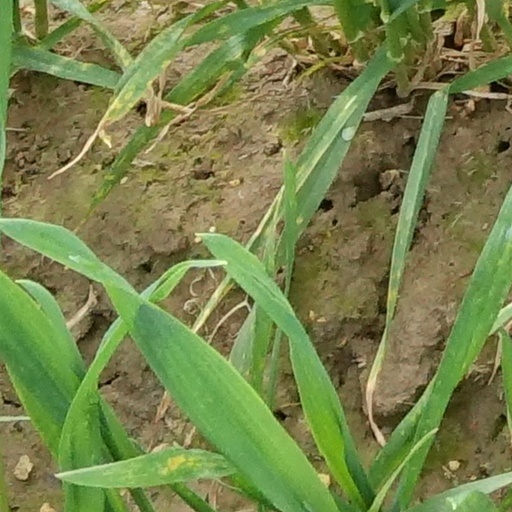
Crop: wheat